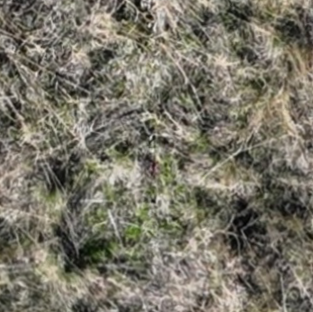
Month: october
Dye color: red
Dye concentration: high